J. B. M. Hertzog

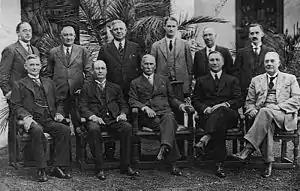
The second Hertzog cabinet in 1929.

Hertzog's second term as prime minister saw the establishment (in 1930) of the South African Iron and Steel Industrial Corp which helped to stimulate economic progress,